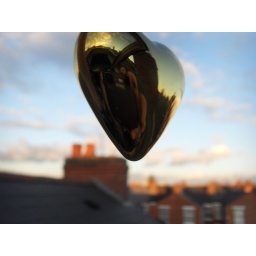
Out of my bedroom window in Coventry